Georgetown Historic District (Georgetown, Indiana)

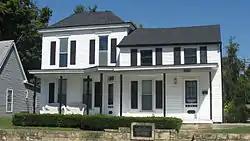
Sherman Minton Birthplace, September 2012

The Georgetown Historic District is a national historic district located in Georgetown, Floyd County, Indiana. The district includes 163 contributing buildings, one contributing site, and three contributing structures in the central business district and surrounding residential sections of Georgetown.